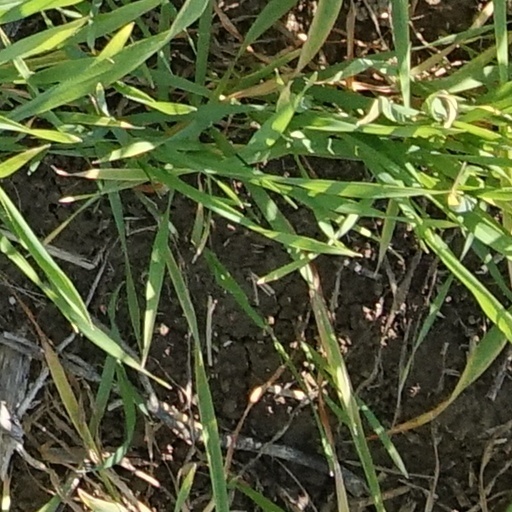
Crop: wheat